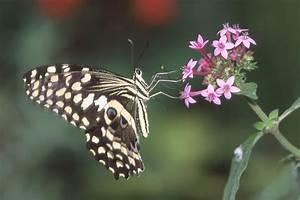
butterfly